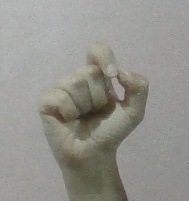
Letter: fa